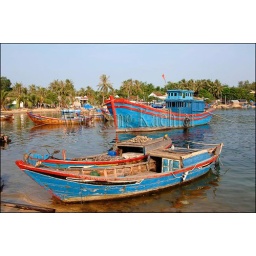
Vietnam, near nha trang, port dayot with colorful fishing boats